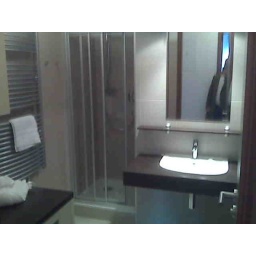
Includes the washing machine (this is typical in Prague apartments) but its covered by a cabinet with cupboards above.